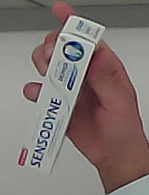
Product: sensodyne_toothpaste